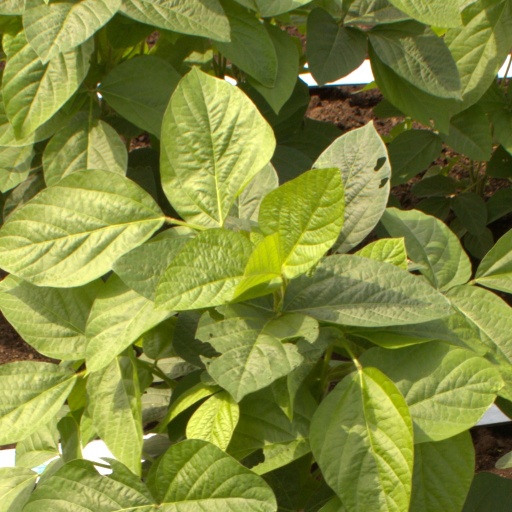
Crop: soybean